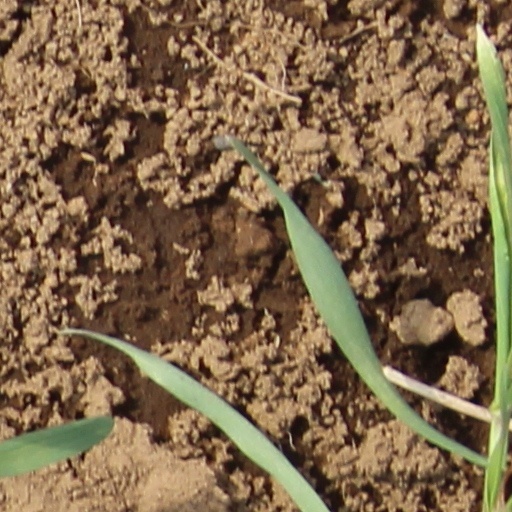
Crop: wheat